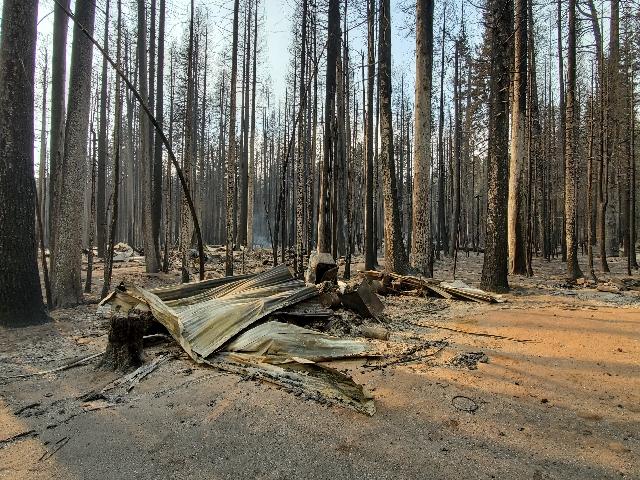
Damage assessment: destroyed